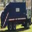
Label: truck